Bahia Hariri

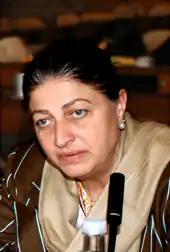
Hariri in 2012

Bahia Hariri (born 26 June 1952) is a Lebanese politician and sister of former Lebanese Prime Minister Rafik Hariri.